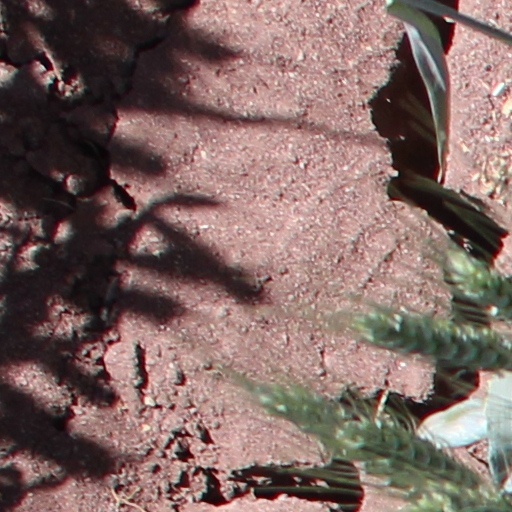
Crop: wheat